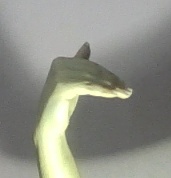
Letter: khaa